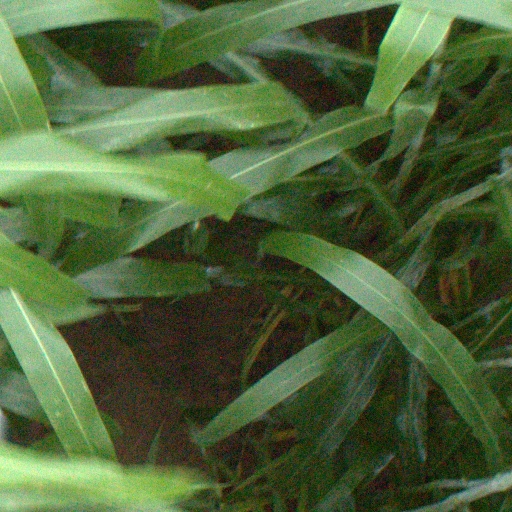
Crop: sorghum